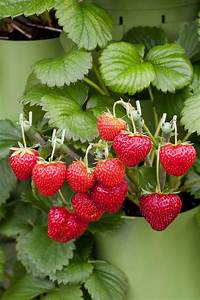
Label: Strawberry